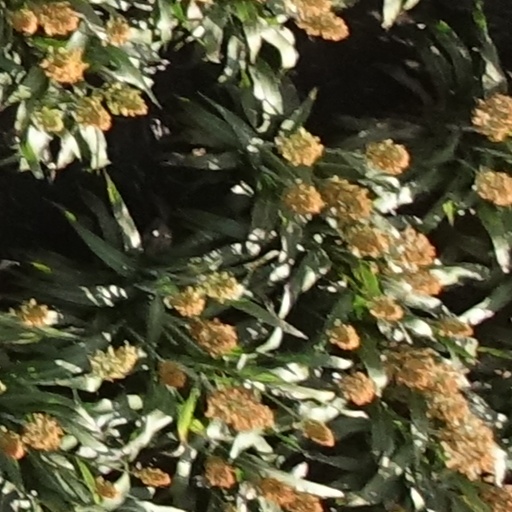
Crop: sorghum